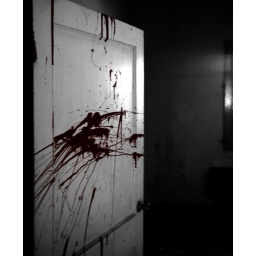
No, not a murder scene. Just red paint splattered on a door by an 18 year old boy